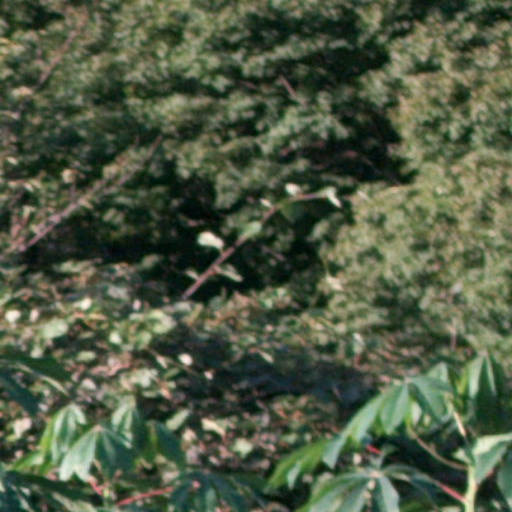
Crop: cassava